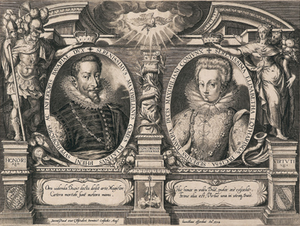
Maximilien Iᵉʳ fut duc puis électeur de Bavière. Fils du duc Guillaume V de la maison de Wittelsbach et de Renée de Lorraine, il est né le 17 avril 1573 à Munich et mort le 27 septembre 1651 à Ingolstadt. Ce fut un des principaux protagonistes de la guerre de Trente Ans.